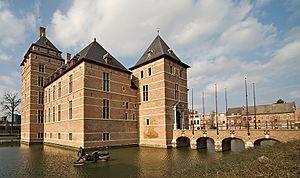
Le combat de Turnhout se déroule pendant la guerre des Paysans.